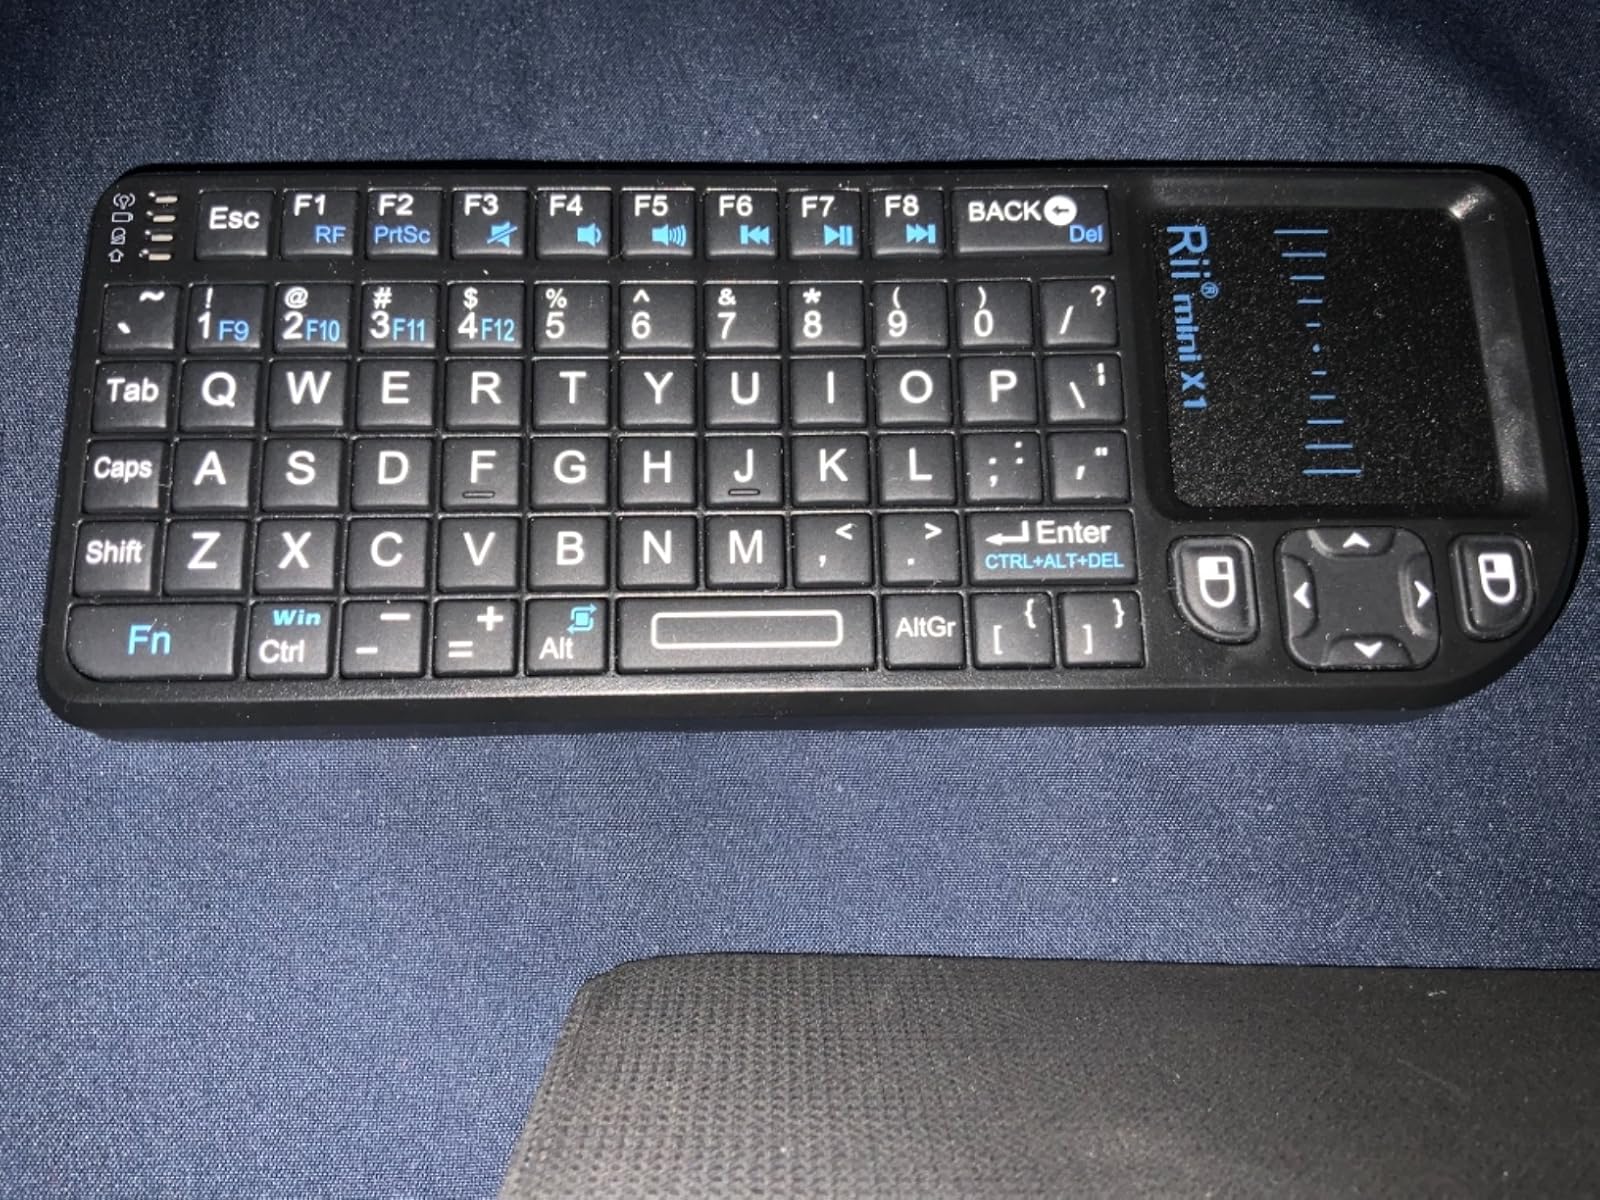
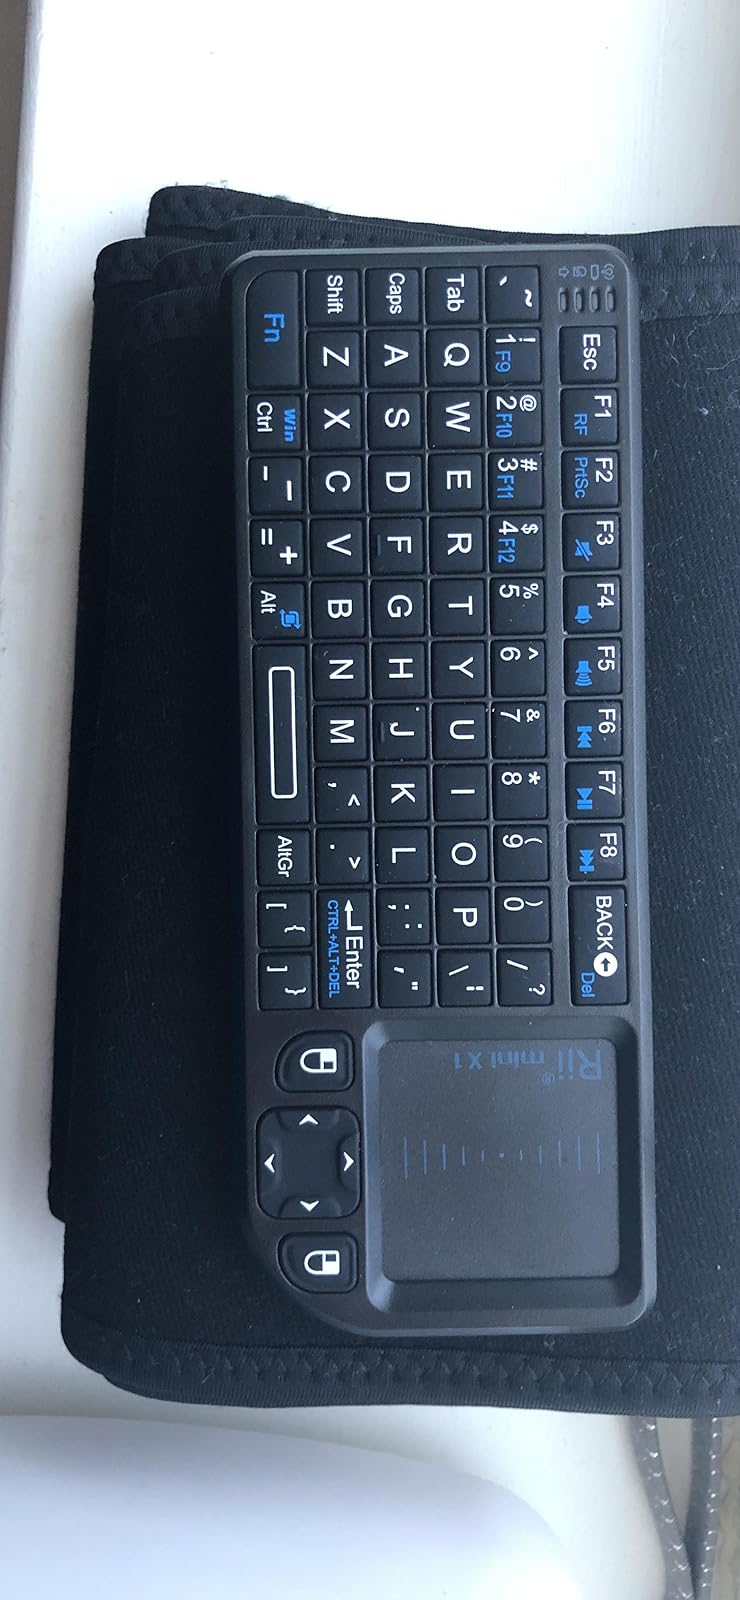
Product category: keyboard
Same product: yes